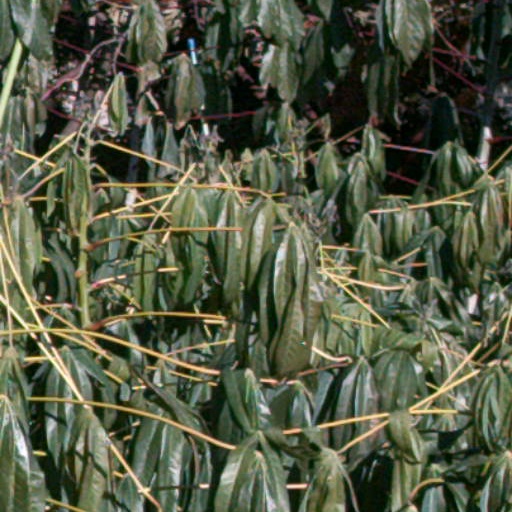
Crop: cassava